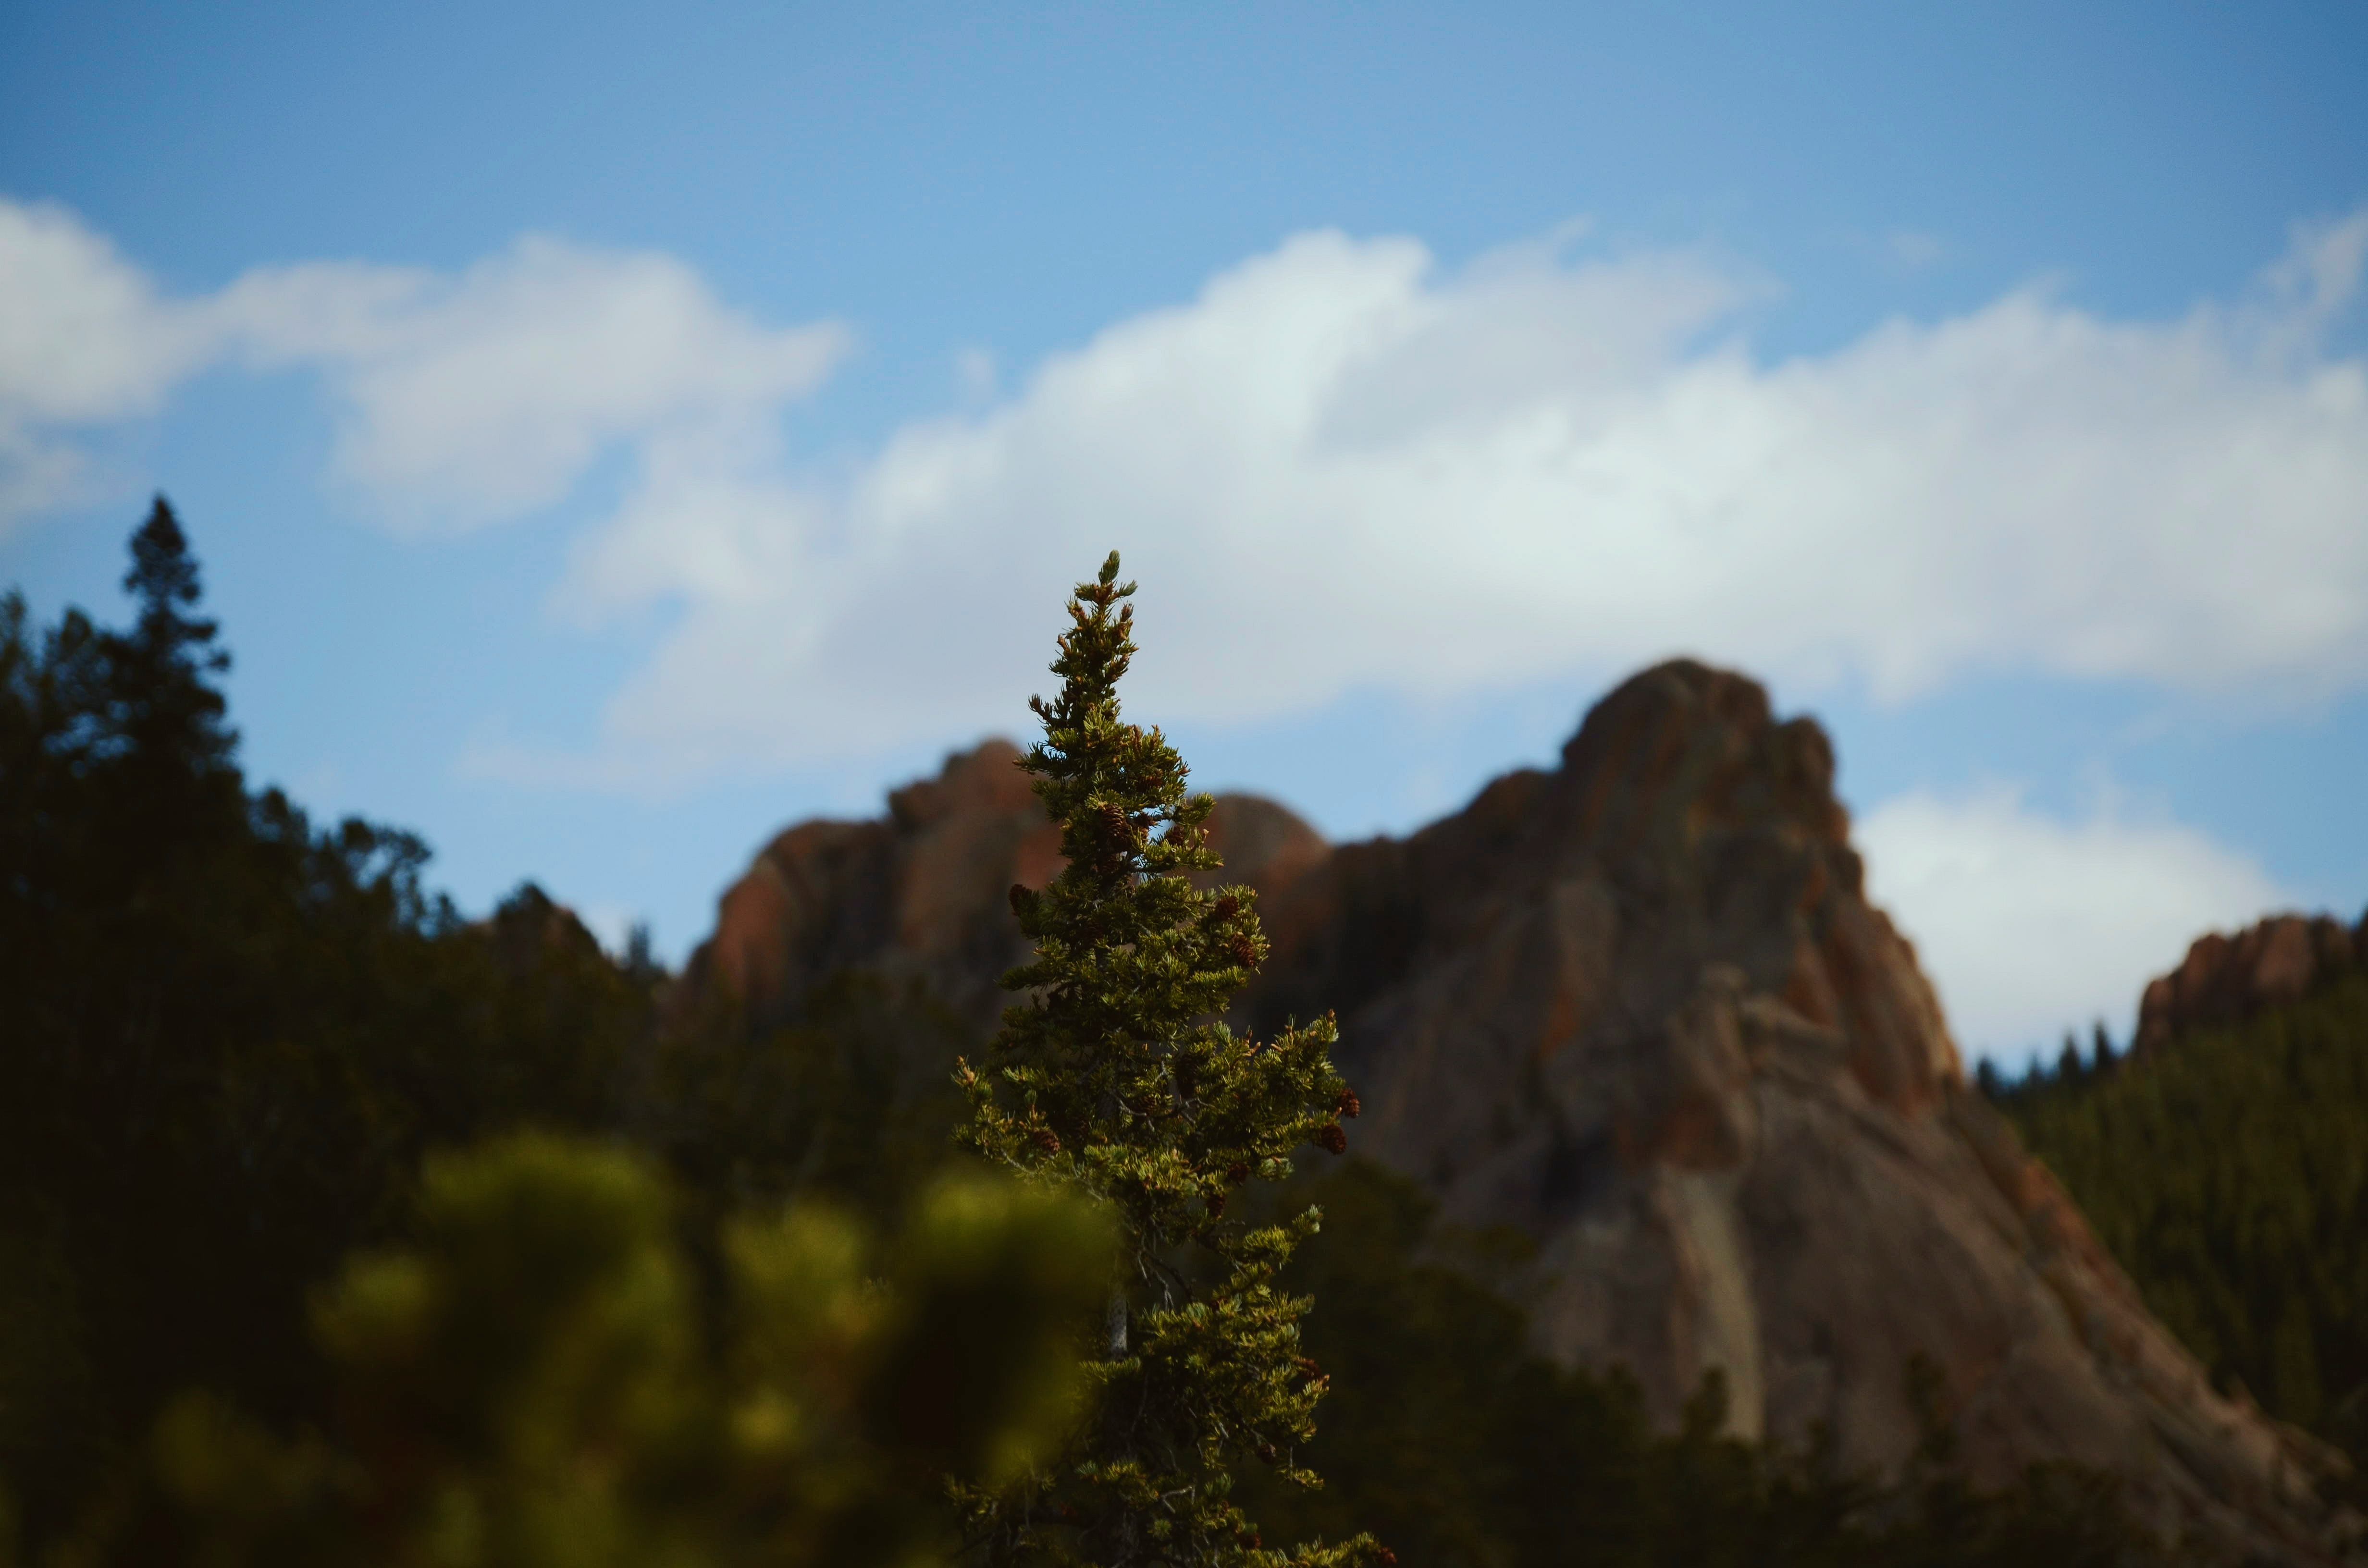
landscape, tree, nature, rock, wilderness, mountain, cloud, sky, hill, valley, mountain range, cliff, autumn, terrain, ridge, ecosystem, landform, geographical feature, woody plant, mountainous landforms